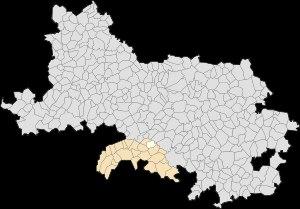
Pommier est une commune française située dans le département du Pas-de-Calais en région Hauts-de-France.